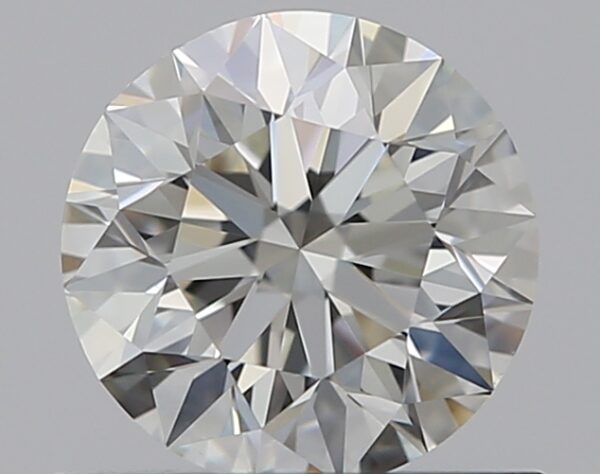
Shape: round
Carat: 0.7
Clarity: VS2
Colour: I
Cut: EX
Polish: EX
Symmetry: EX
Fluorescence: N
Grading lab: GIA
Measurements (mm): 5.61 x 5.65 x 3.56